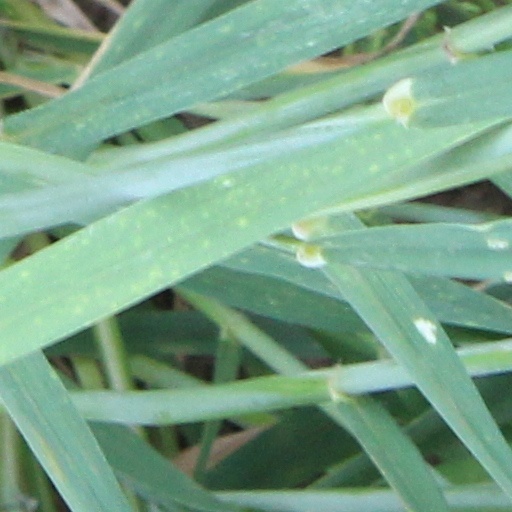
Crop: wheat